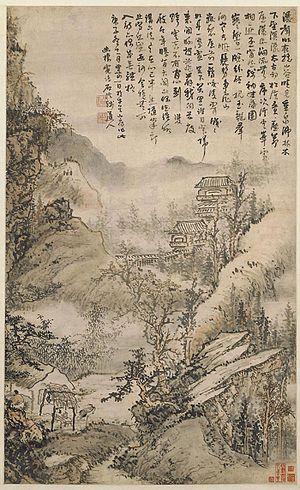
«
Kuncan parfois écrit Kun Can, K'Ouen-Ts'an ou K'un-Ts'an, né : Liu Shixi刘石溪 / 劉石谿, liú shíxī, noms de pinceau : Shigi, Jieqiu, Baitu, Candaoren, né en 1612 à Wuling, province de Hunan, décédé aux environs de 1671, XVIIᵉ siècle est un artiste peintre de paysages dans la tradition chinoise, principalement actif vers 1657 – 1671.